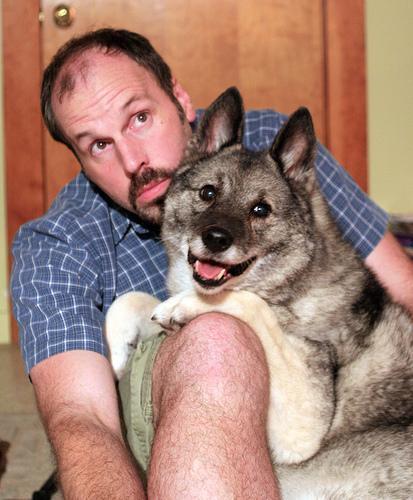
Norwegian_elkhound